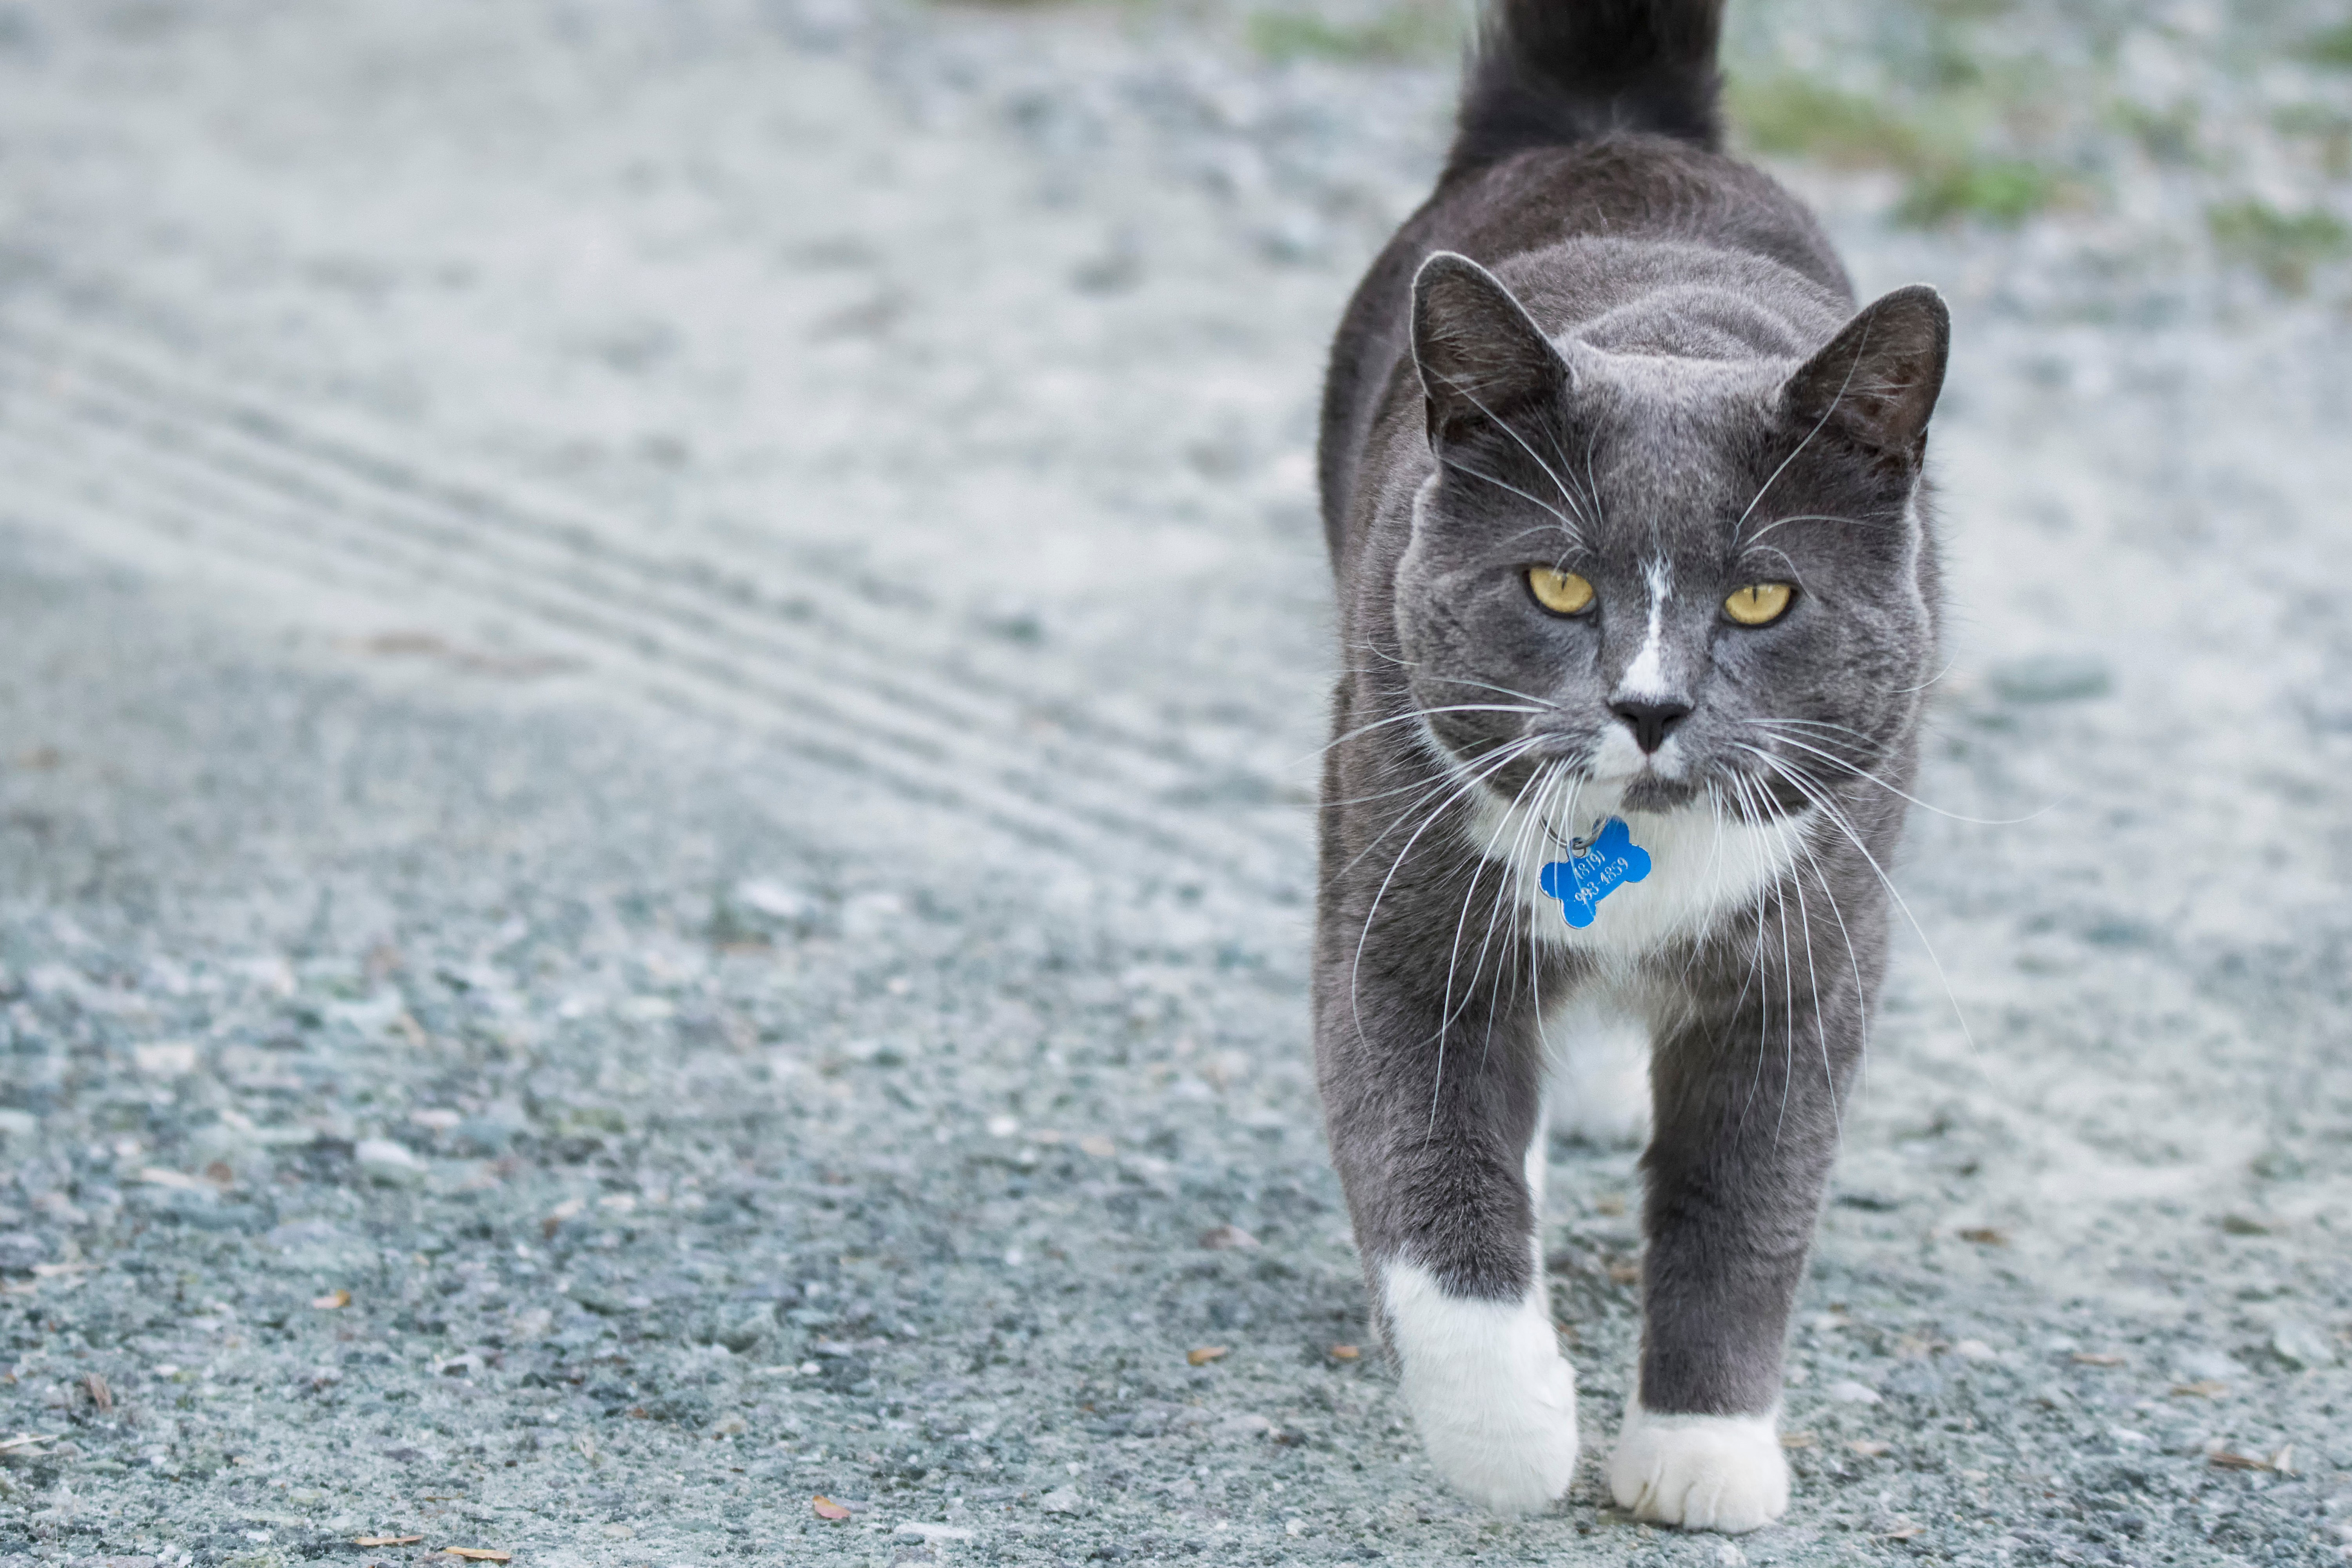
kitten, cat, mammal, fauna, whiskers, canada, vertebrate, chat, quebec, sherbrooke, european shorthair, small to medium sized cats, cat like mammal, domestic short haired cat